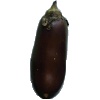
Label: Eggplant 1